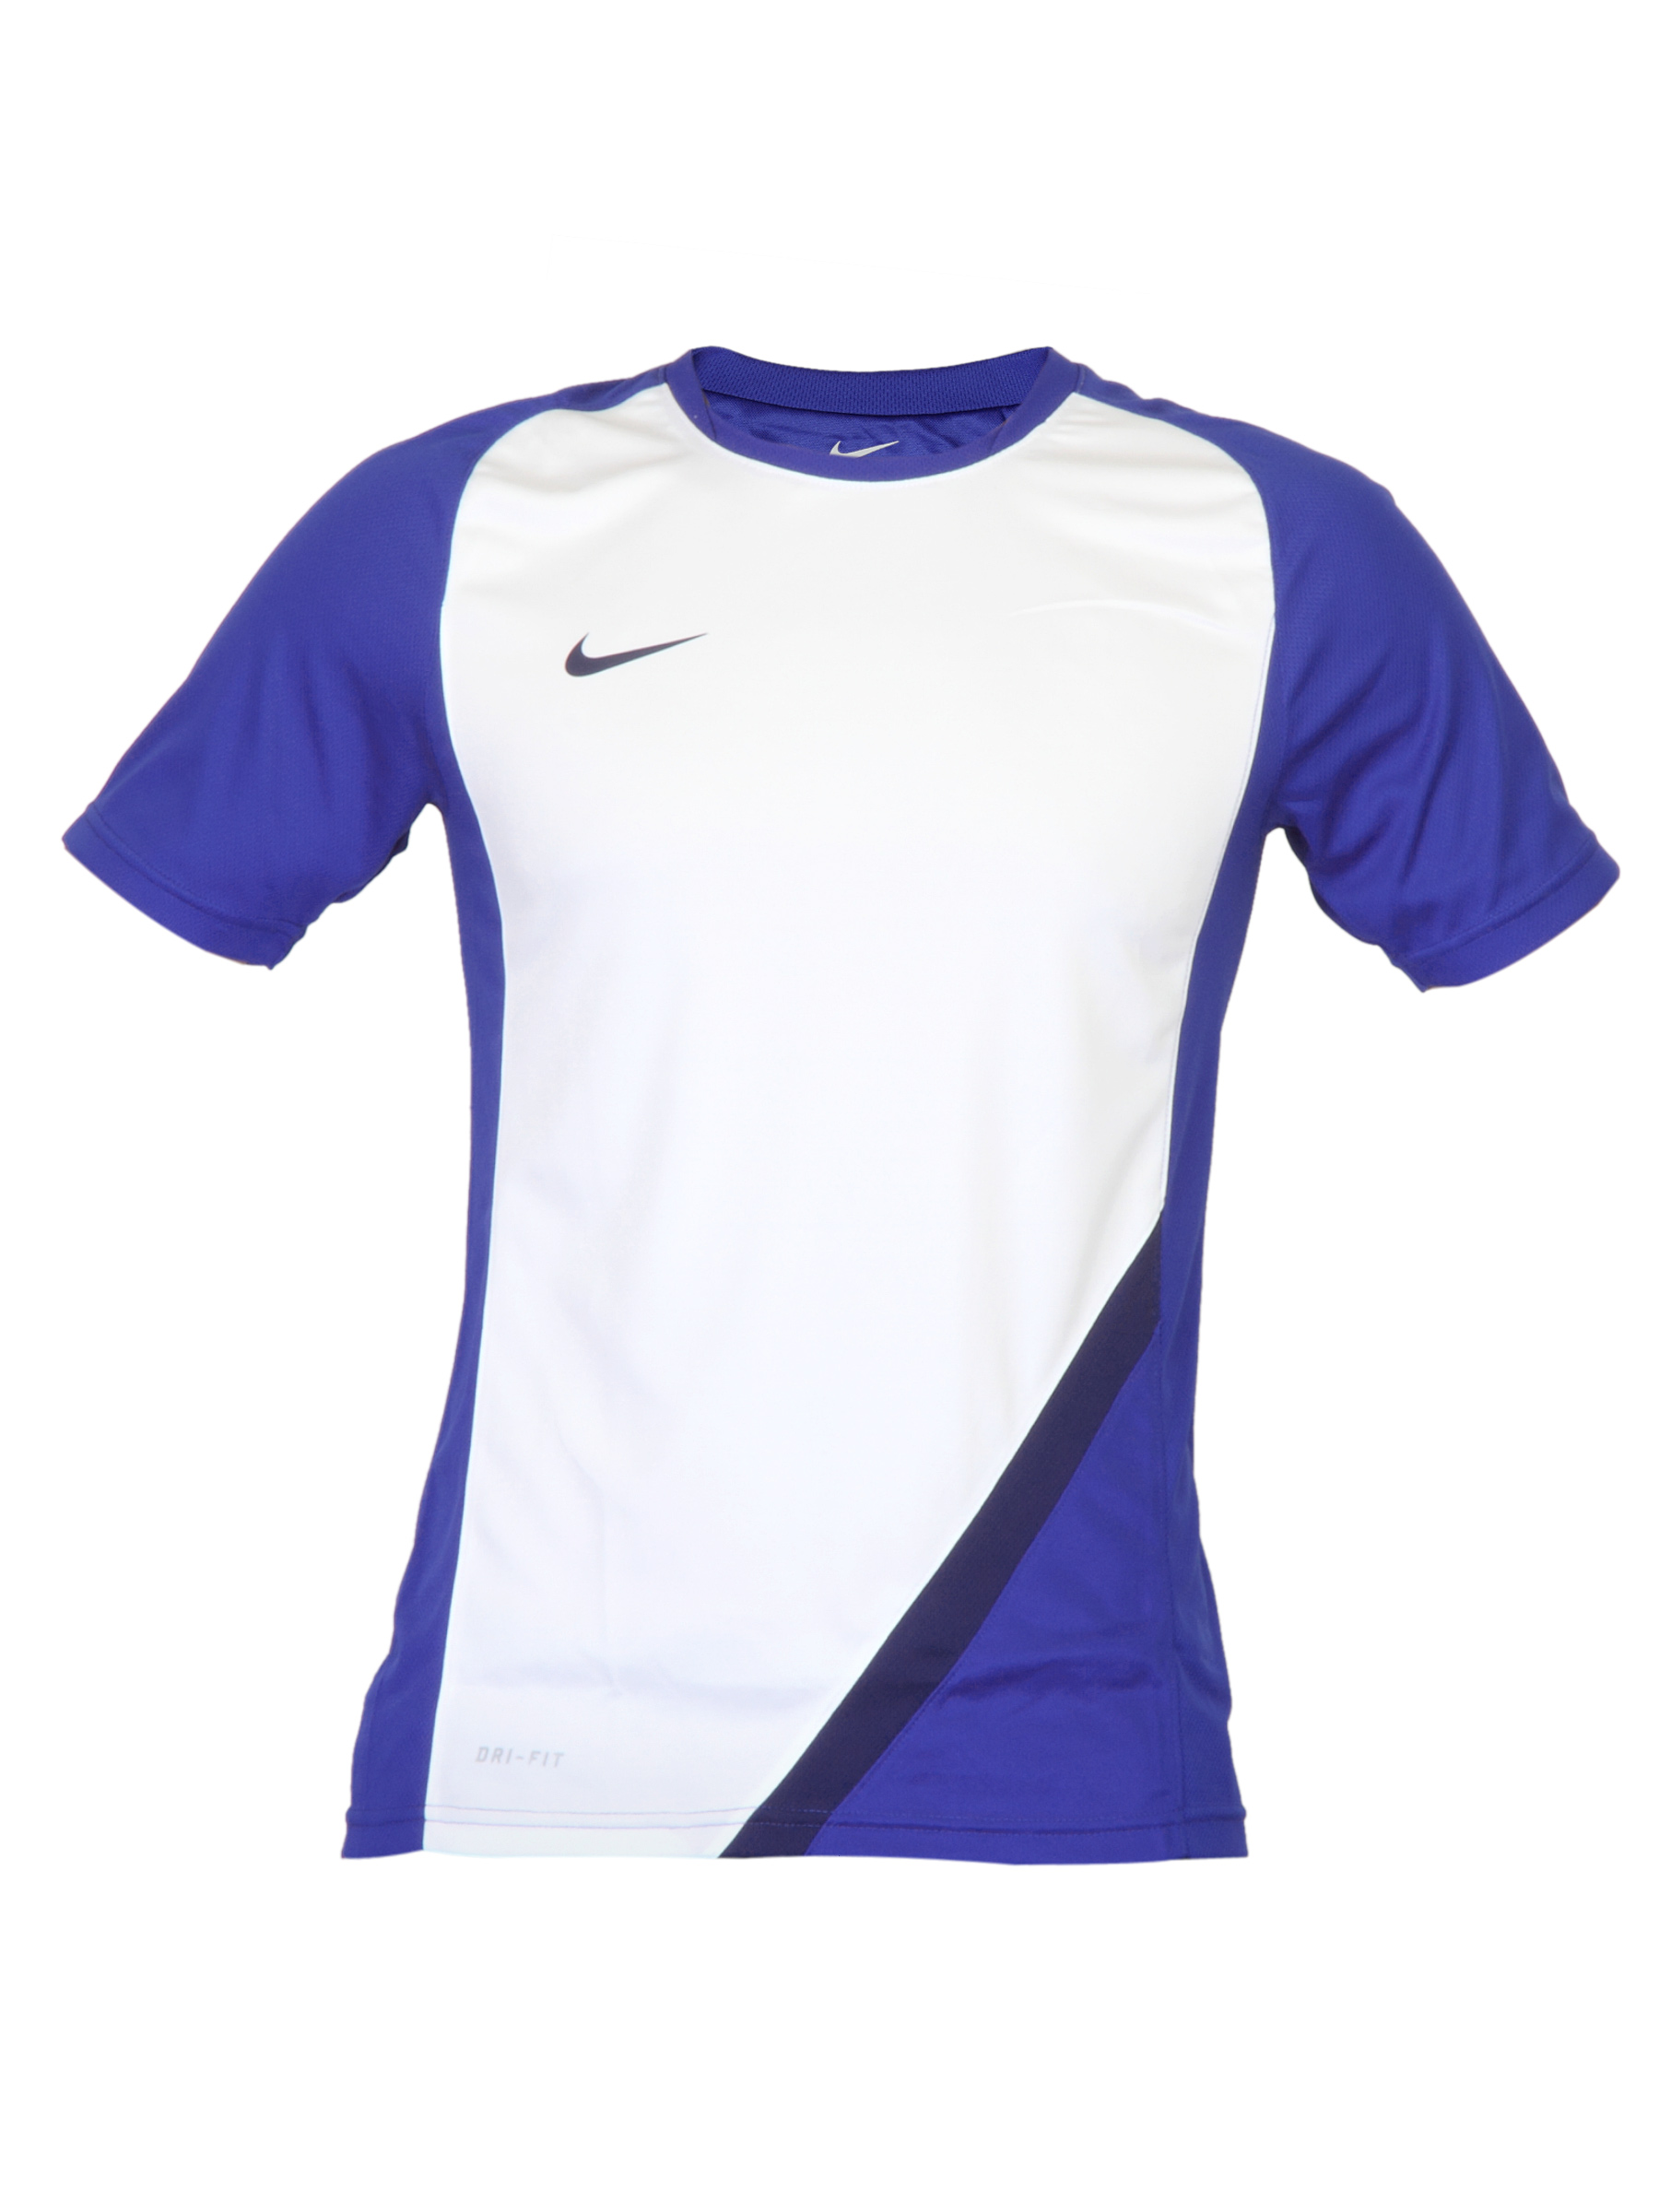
Nike Men Training White T-shirt
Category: Apparel / Topwear / Tshirts
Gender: Men
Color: White
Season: Summer 2012
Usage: Sports